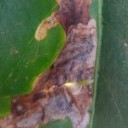
Label: Miner